Benedict Arnold

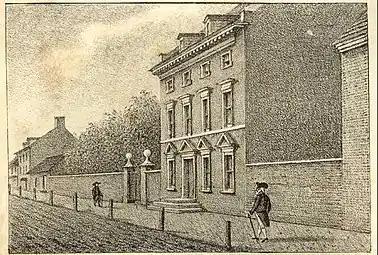
President's House in Philadelphia, where Arnold made his headquarters while he was military commander of Philadelphia; it served as the presidential mansion of George Washington and John Adams from 1790 to 1800.

Arnold lived extravagantly in Philadelphia and was a prominent figure on the social scene. During the summer of 1778 he met Peggy Shippen, the 18-year-old daughter of Judge Edward Shippen IV, a Loyalist sympathizer who had done business with the British while they occupied the city; Peggy had been courted by Major John André during the occupation. She married Arnold on April 8, 1779. Shippen and her circle of friends had found methods of staying in contact with paramours across the battle lines, despite military bans on communication with the enemy. Some of this communication was effected through the services of Joseph Stansbury, a Philadelphia merchant.